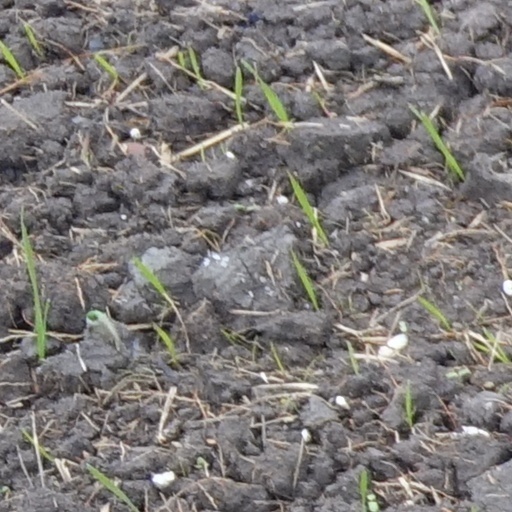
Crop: wheat